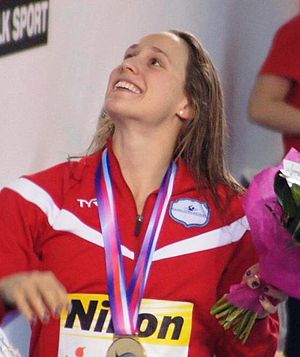
Rikke Møller Pedersen
Møller Pedersen ved EM i kortbanesvømning  2012 i Chartres
Rikke Møller Pedersen er en dansk tidligere elitesvømmer fra Kolding Svømmeklub / NTC. Med sine 27 internationale medaljer er hun den andenmest vindende af Team Danmarks 141 verdensklasseatleter.